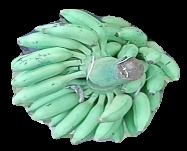
Variety: elakki-bale
Grade: grade1